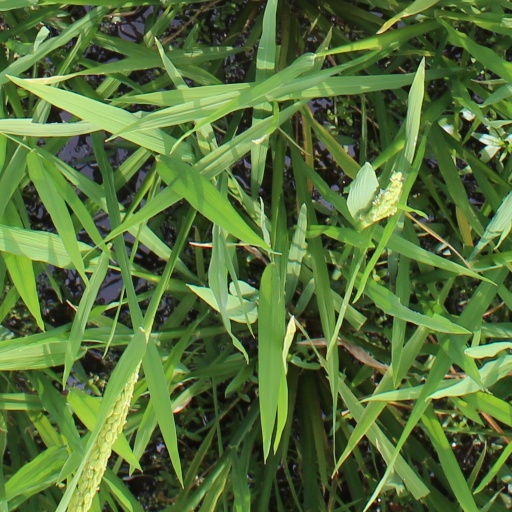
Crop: rice